Collections maintenance

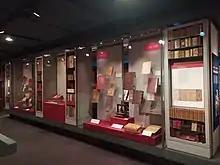
Secured display cabinets at Chester Beatty Library

Collections maintenance works to prevent and minimize all risks of fire to the collection, including banning smoking, routine maintenance of fire extinguishers, and establishing and maintaining a system for the maintenance of smoke detectors (including a regular schedule of inspection, cleaning, and testing). Protection against fire is best handled in blocking or preventing threats, and secondarily to mitigate the effects of these types of threats. Collections maintenance also protects objects from fire damage with sprinkler systems, fire-proof or fire-resistant storage systems, and limiting other risks of fire throughout the facilities that could stem from electrical systems, combustible materials, and open flames.